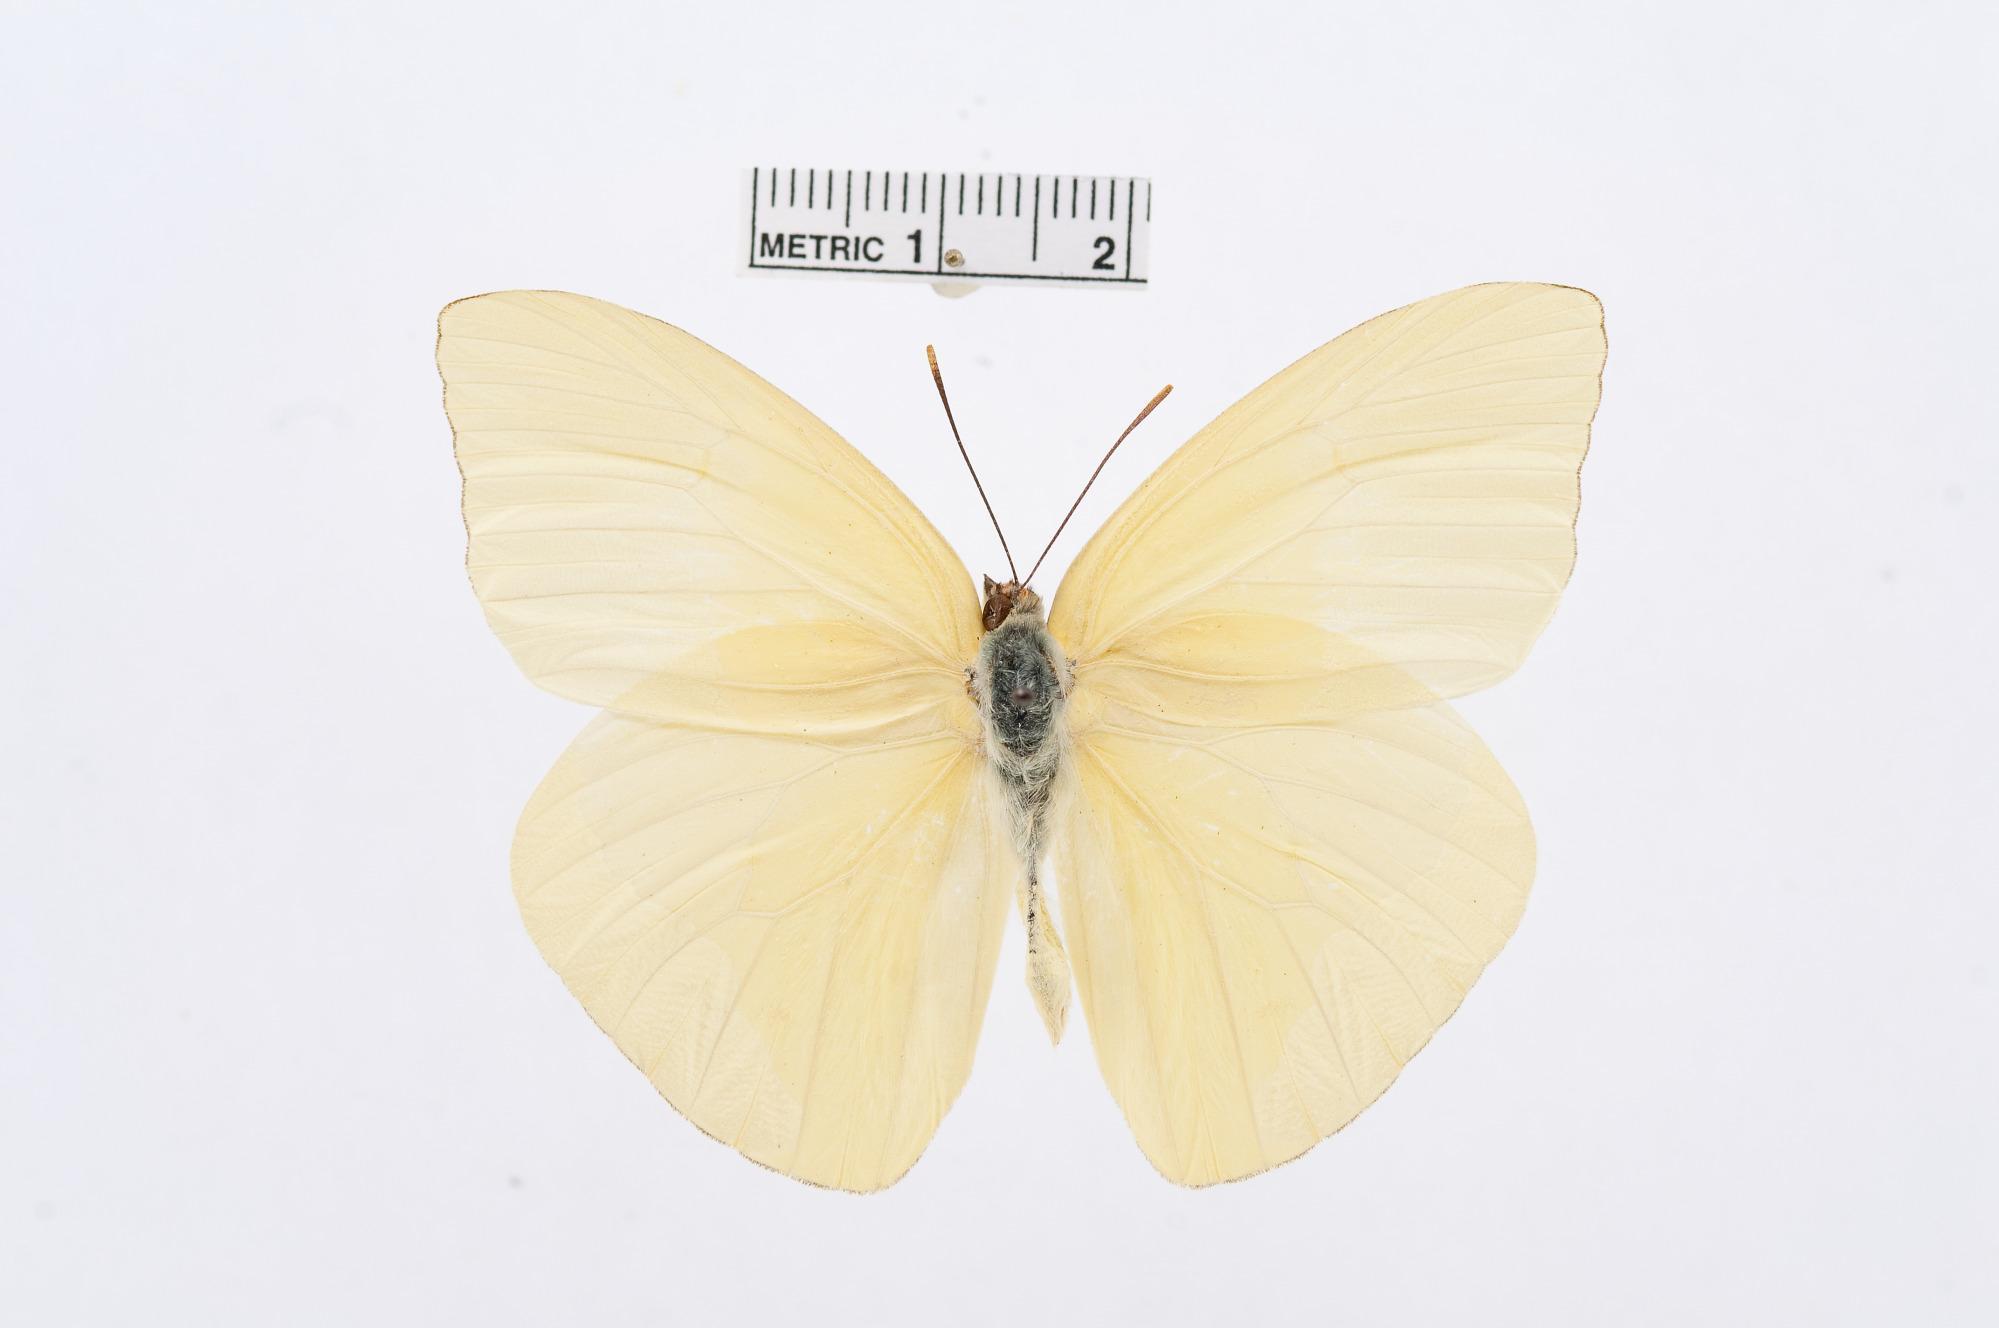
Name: Aphrissa boisduvalii
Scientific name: Aphrissa boisduvalii
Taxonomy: Animalia, Arthropoda, Hexapoda, Insecta, Lepidoptera, Pieridae, Coliadinae